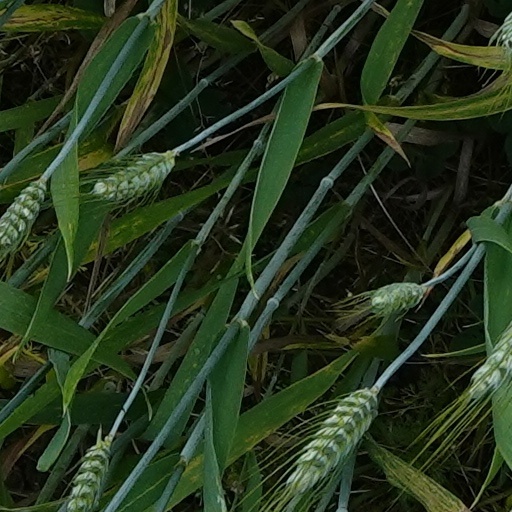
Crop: wheat